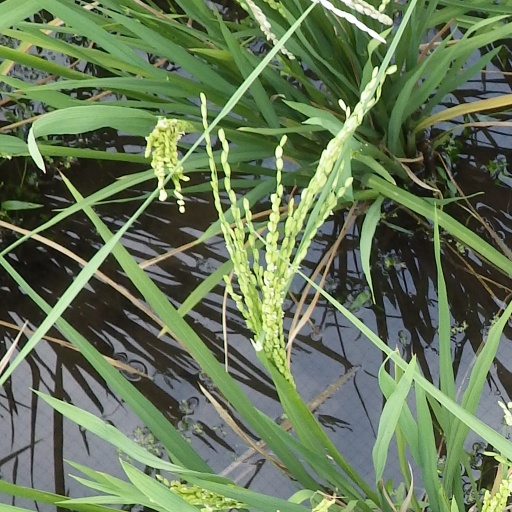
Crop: rice